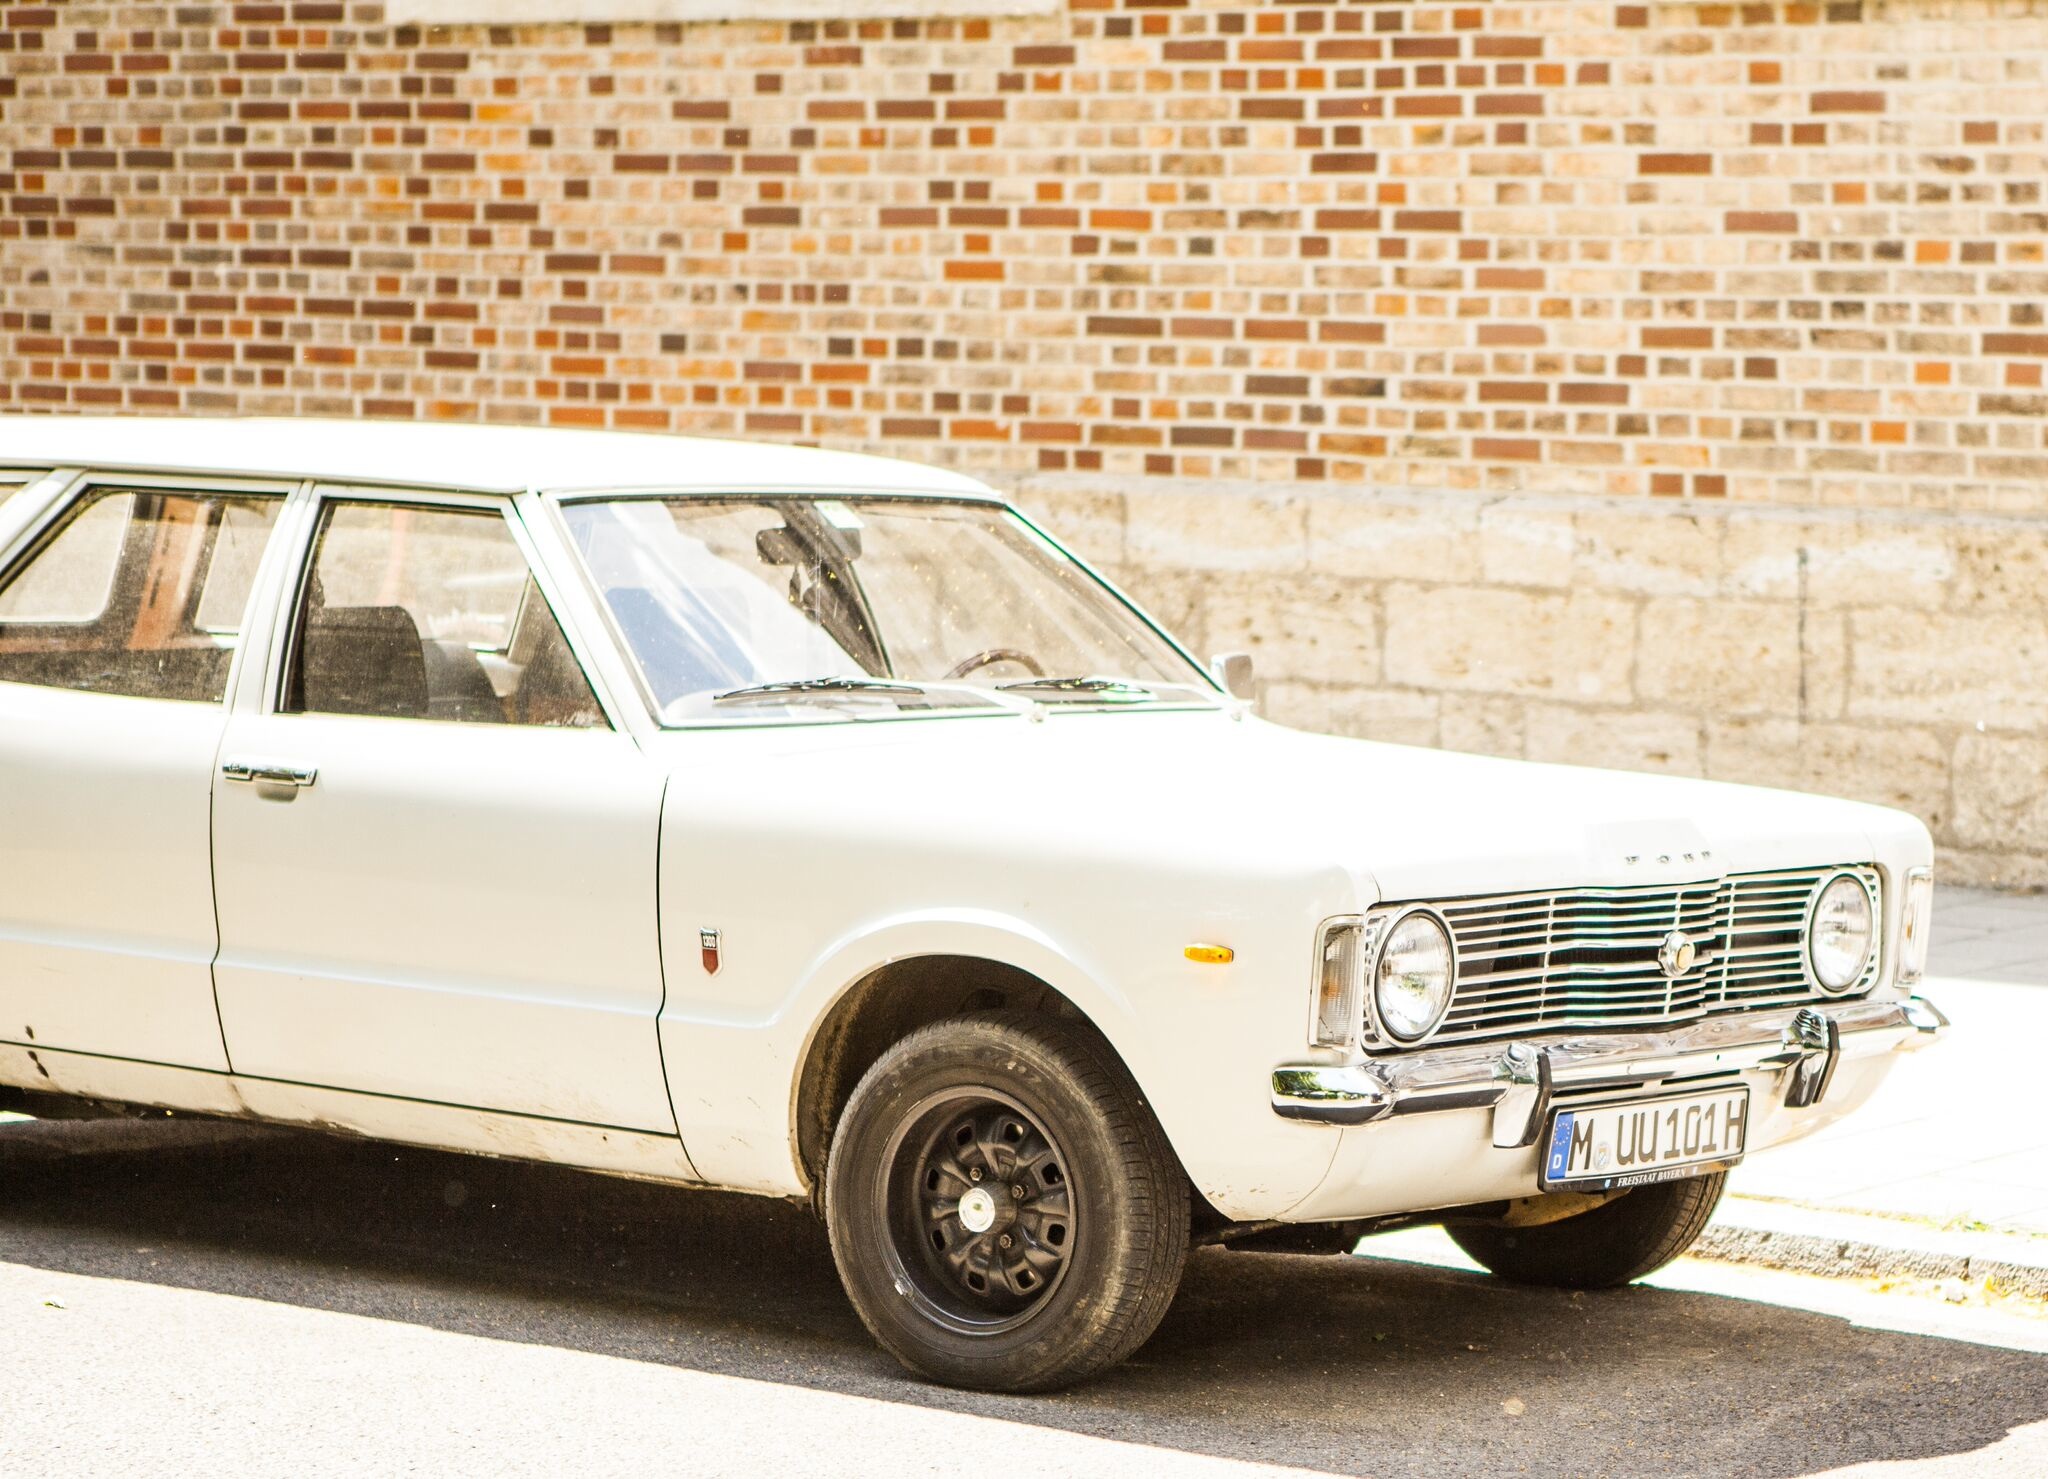
car, vehicle, sedan, land vehicle, automobile make, automotive exterior, compact car, family car, executive car